Ewelina Tobiasz

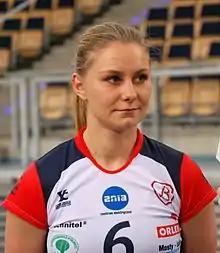

Ewelina Tobiasz (born ) is a Polish volleyball player. She is part of the Poland women's national volleyball team.